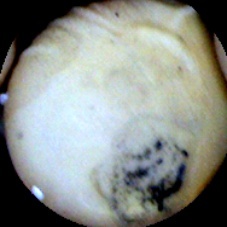
Label: Spotted